Kern Studios

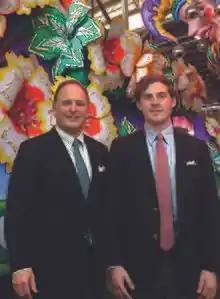
Barry Kern (left) and Fitz Kern (right), 3rd and 4th generation at Kern Studios.

A family-run company, Kern Studios dates back to 1932, when Roy Kern an artist who became a sign painter built his first Mardi Gras Float with the help of his young son, Blaine. In 1947, Blaine founded Blaine Kern Artists and began a float-building career and created the most prolific float building company in the world building floats for the New Orleans Mardi Gras.